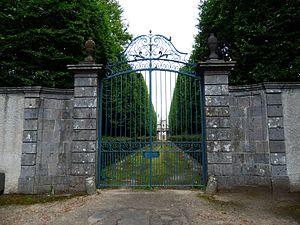
Château de Cordès à Orcival (Puy-de-Dôme, France). Grille d'entrée dans le parc.
Le château de Cordès est situé sur la commune d'Orcival, à 900 m d'altitude, dans le département du Puy-de-Dôme en Auvergne-Rhône-Alpes.